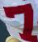
Number: 7